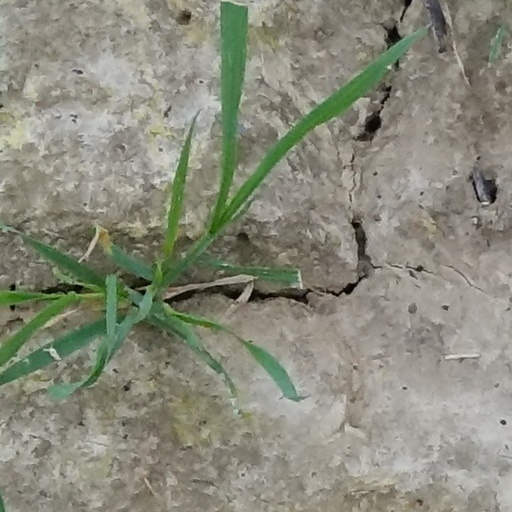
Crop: wheat